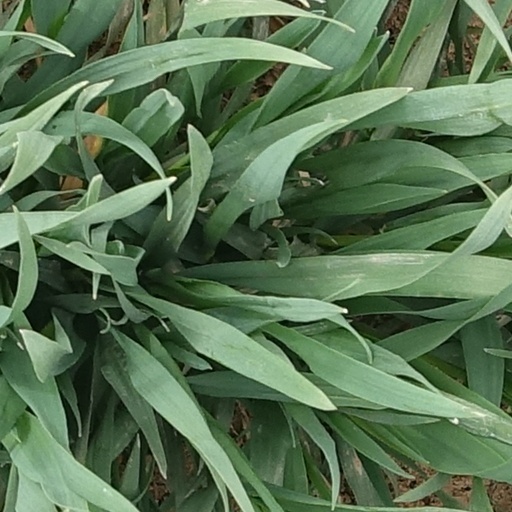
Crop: wheat